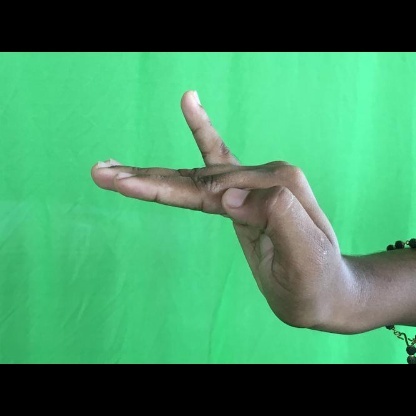
Mudra: Hamsapaksha